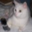
Label: cat